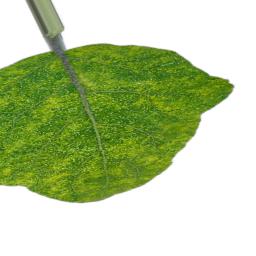
Label: Mosaic Virus Disease